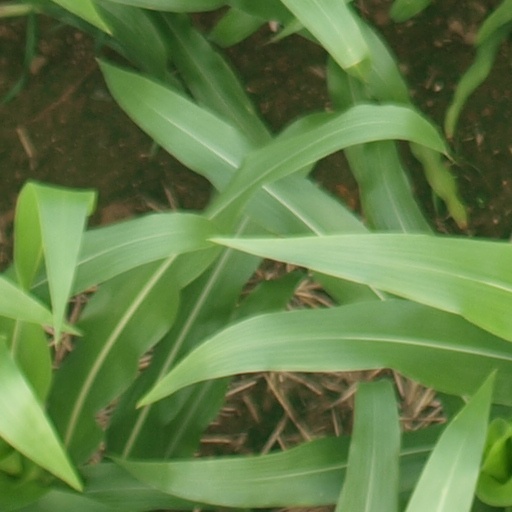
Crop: maize; corn